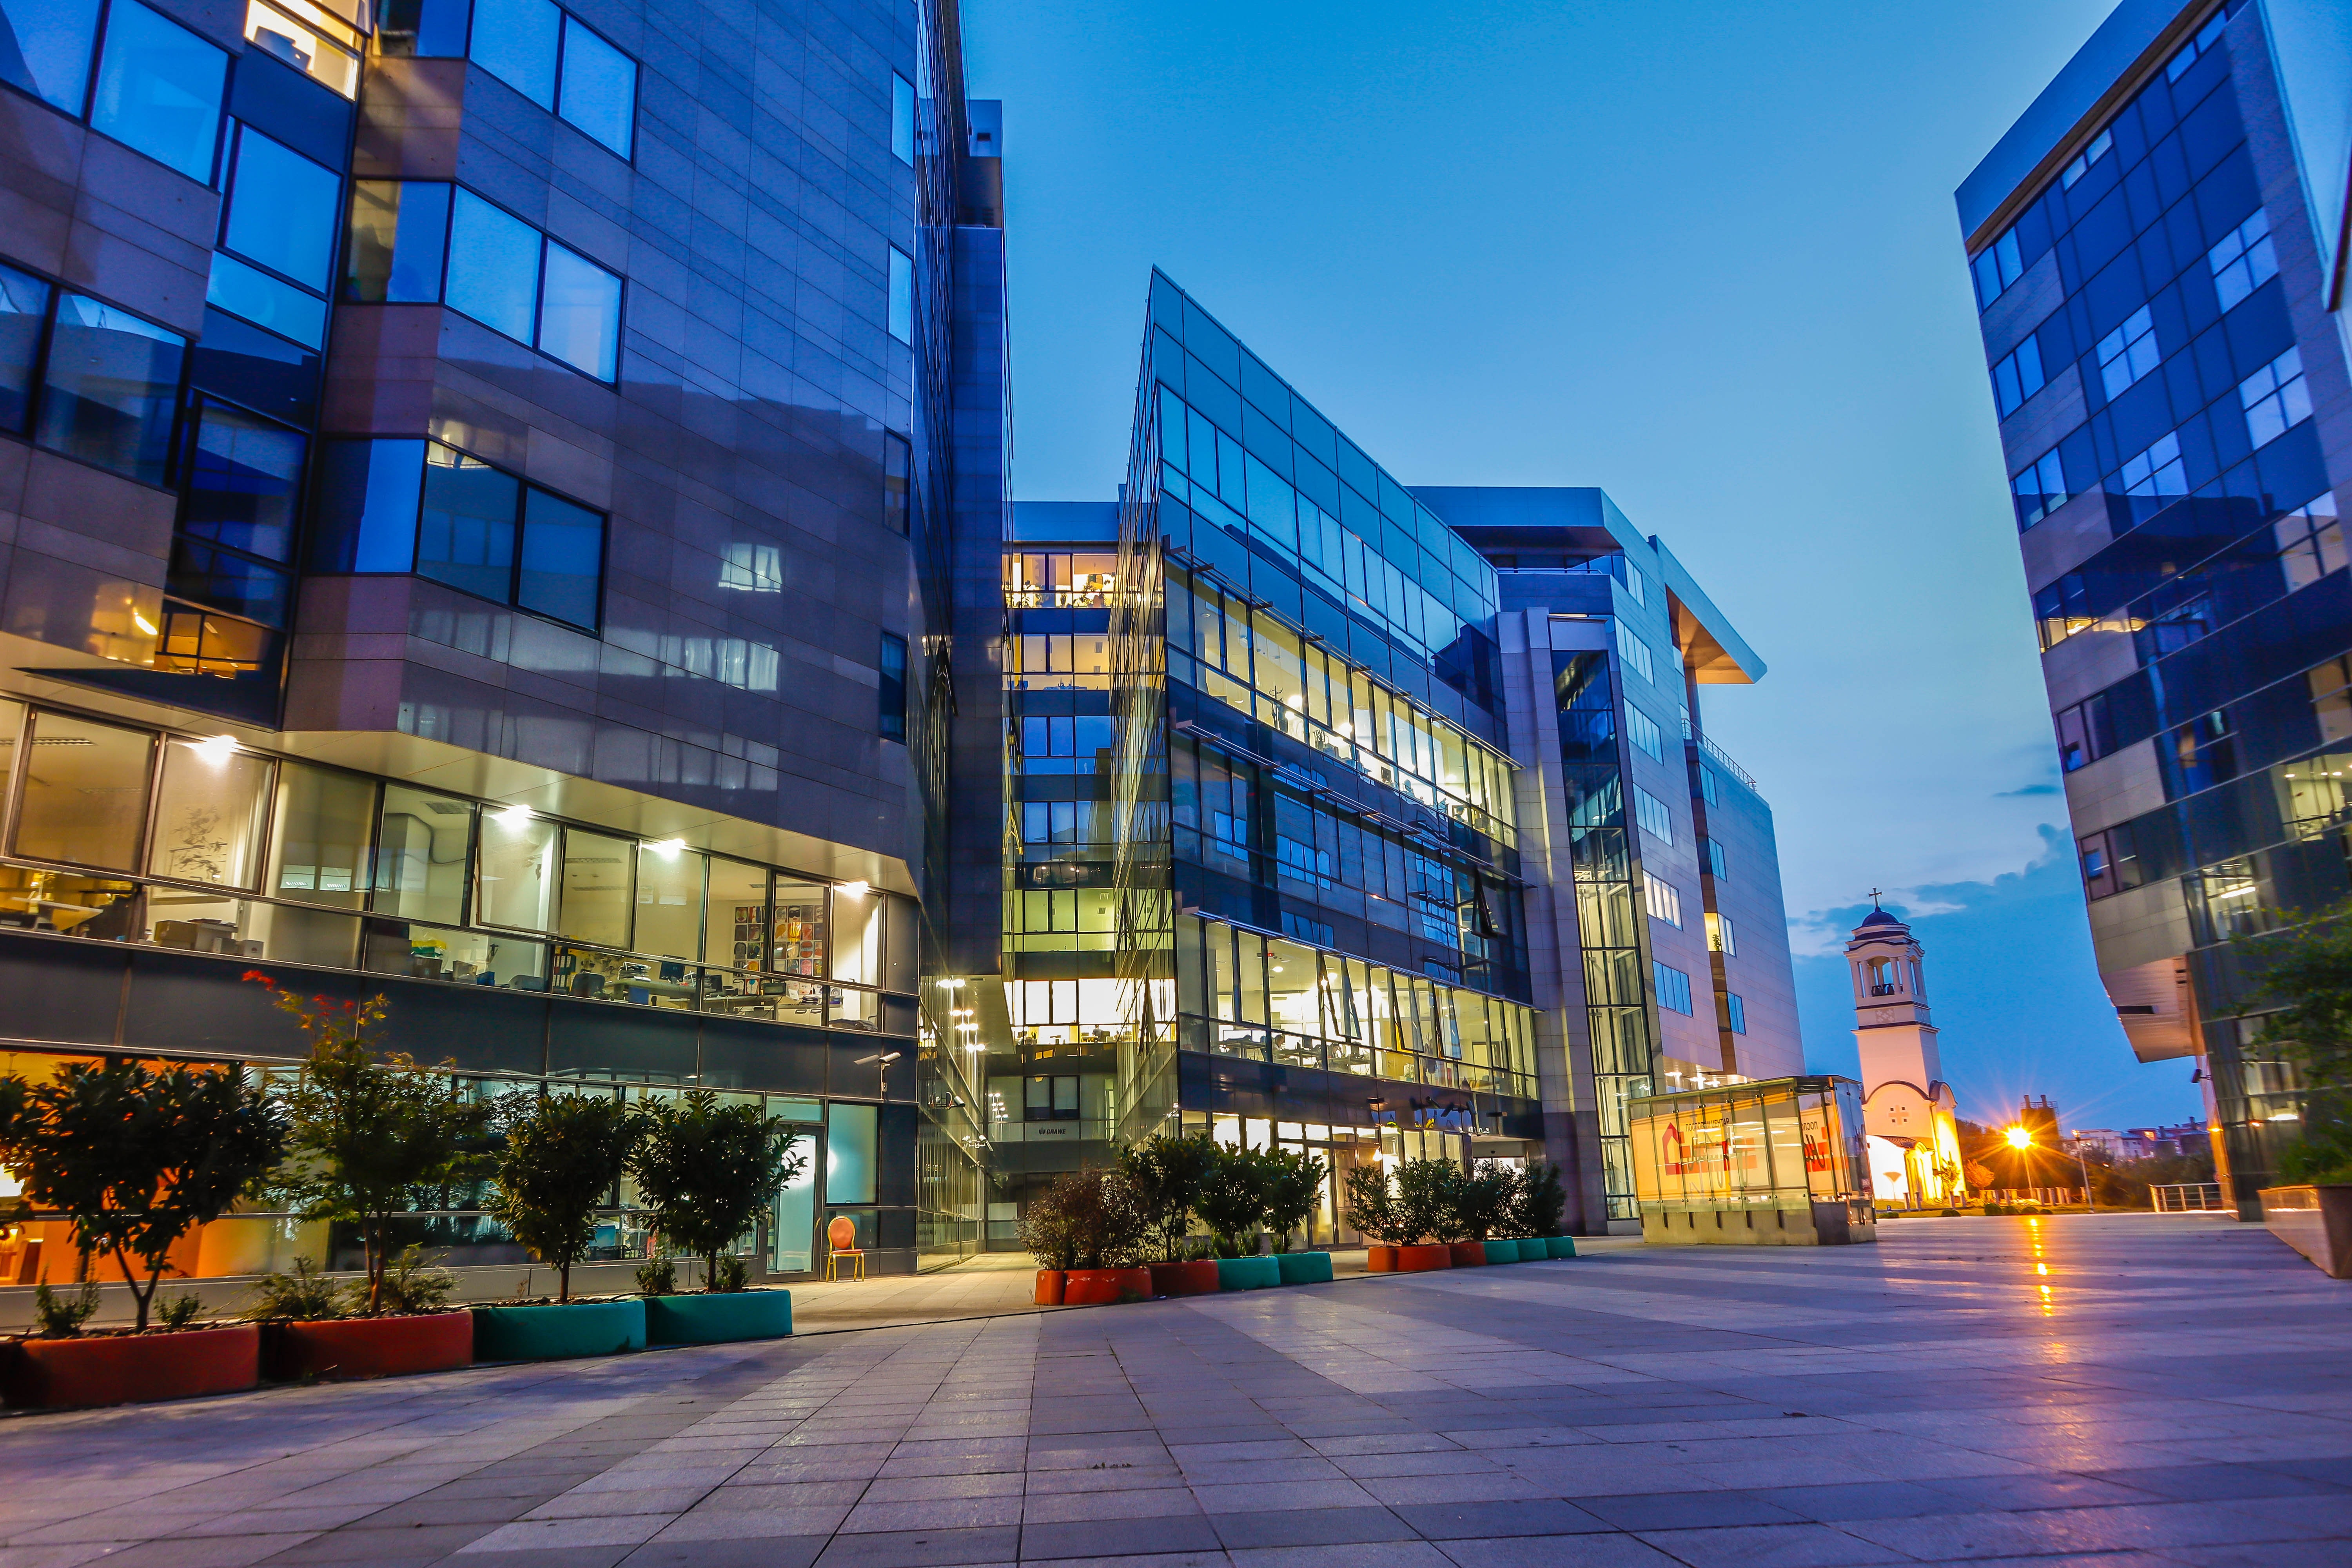
building, metropolitan area, mixed use, architecture, city, commercial building, urban area, landmark, human settlement, sky, town, real estate, night, downtown, condominium, metropolis, facade, evening, street, house, urban design, corporate headquarters, headquarters, skyscraper, tower block, apartment, reflection, dusk, road, hotel